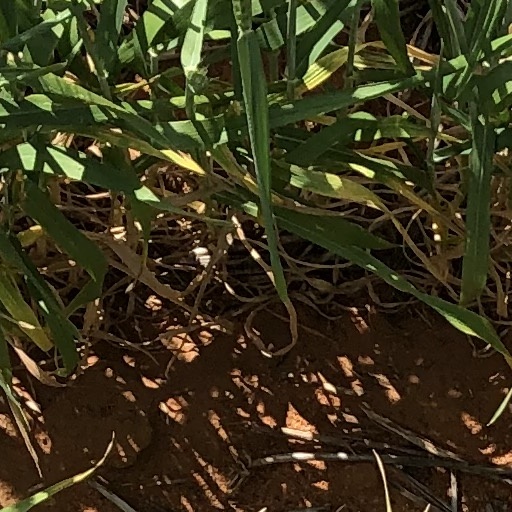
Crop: wheat